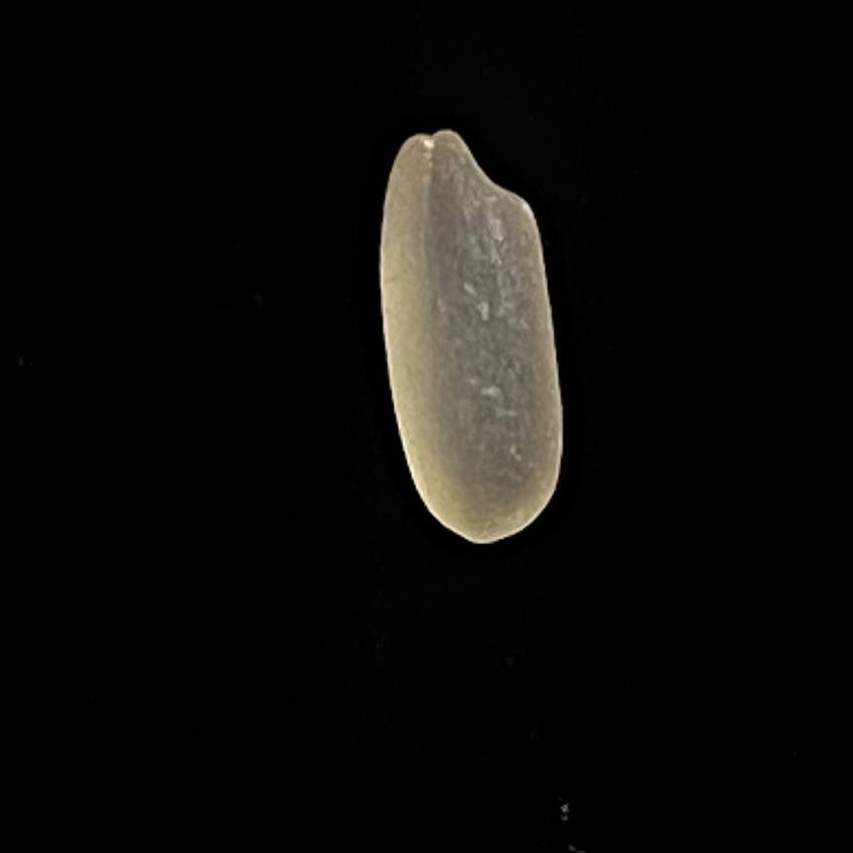
Rice variety: Paijam